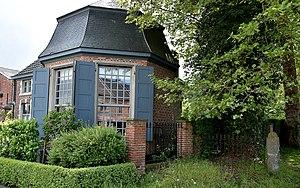
Le château de Bueren est un château situé dans la commune belge de Melle.